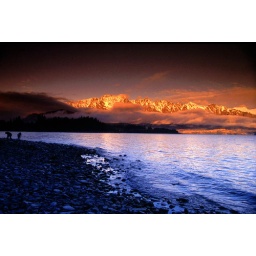
The Remarkables in June, people skimmming stones taken on the shore of lake wakatipu about 1 km from queenstown